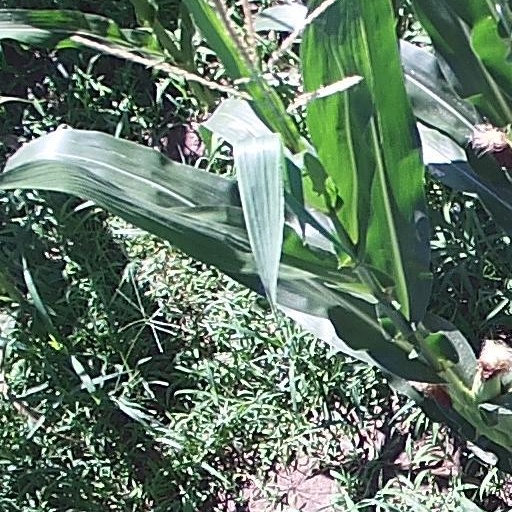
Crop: maize; corn